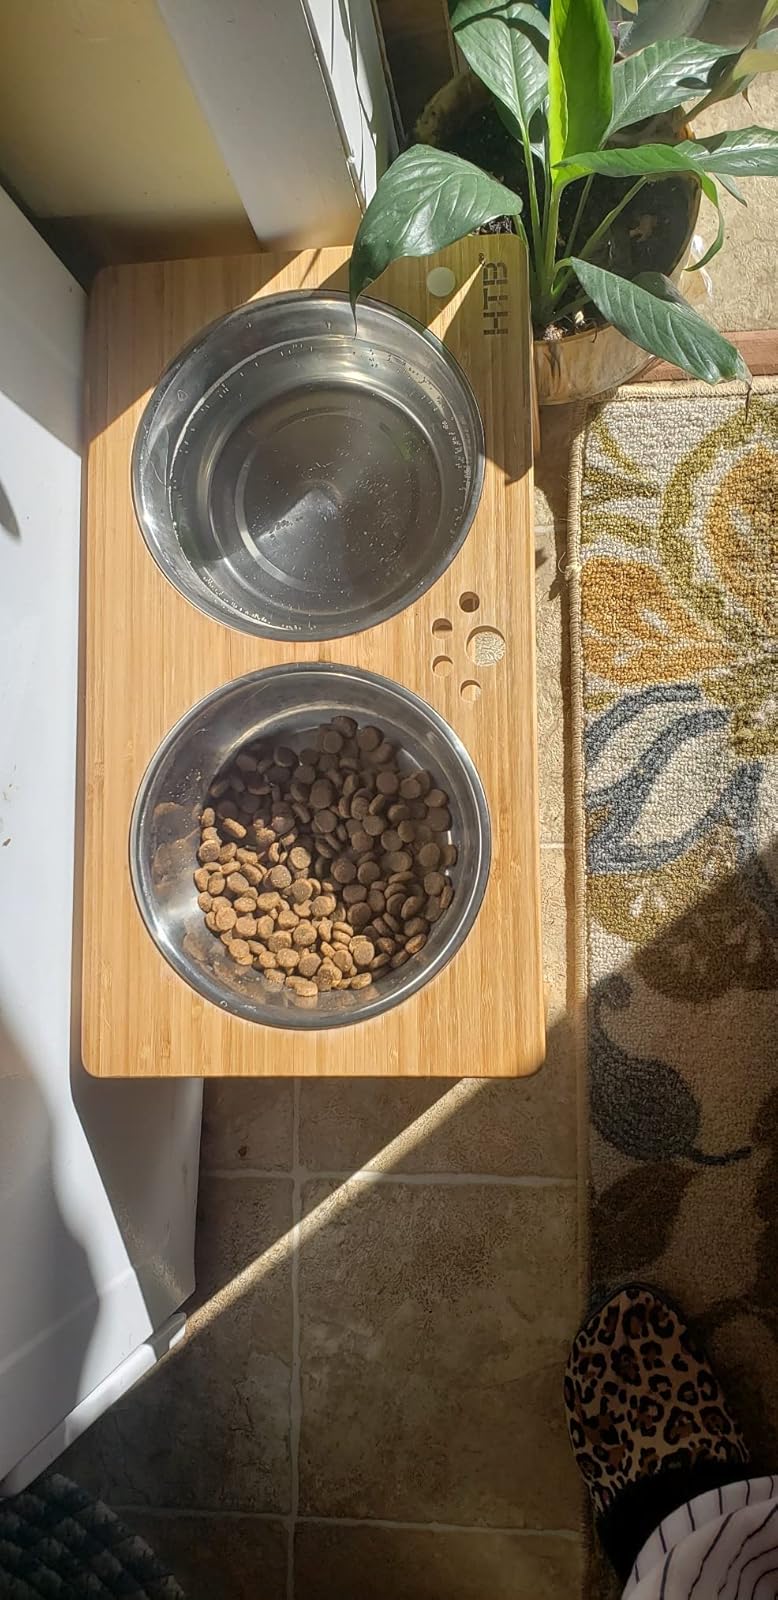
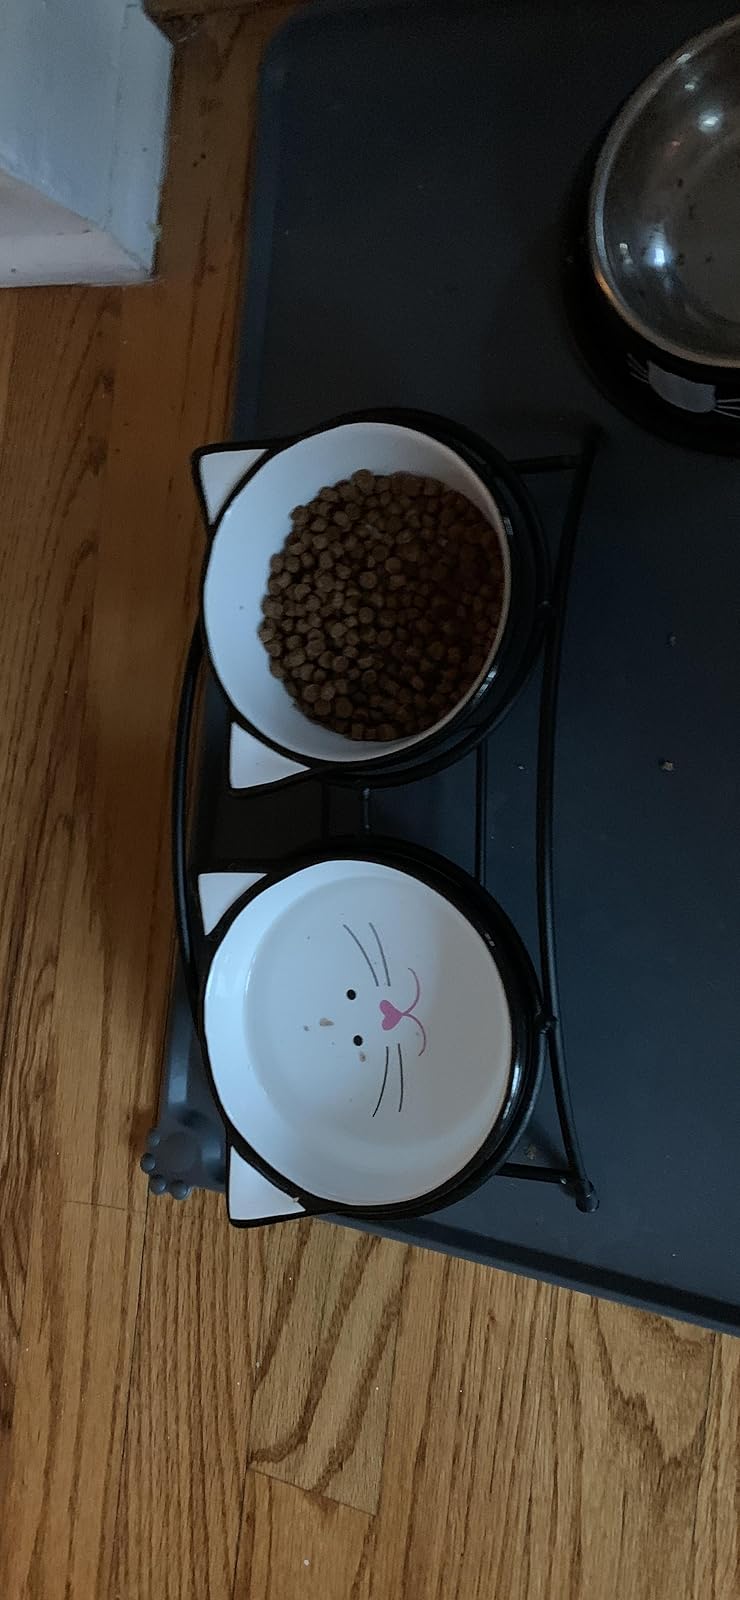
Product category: items_bowl
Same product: no